James David Bourchier

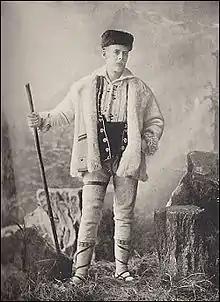
James Bourchier in a Bulgarian national costume

James David Bourchier (18 December 1850 at Baggotstown, near Bruff in County Limerick – 30 December 1920 in Sofia, Bulgaria) was an Irish journalist and political activist. He lived in Sofia from 1892 to 1915. Bourchier was an honourable member of the Sofia Journalists' Society. He acted as an intermediary between the Balkan states in the beginning and at the conclusion of the Balkan Wars of 1912–1913.